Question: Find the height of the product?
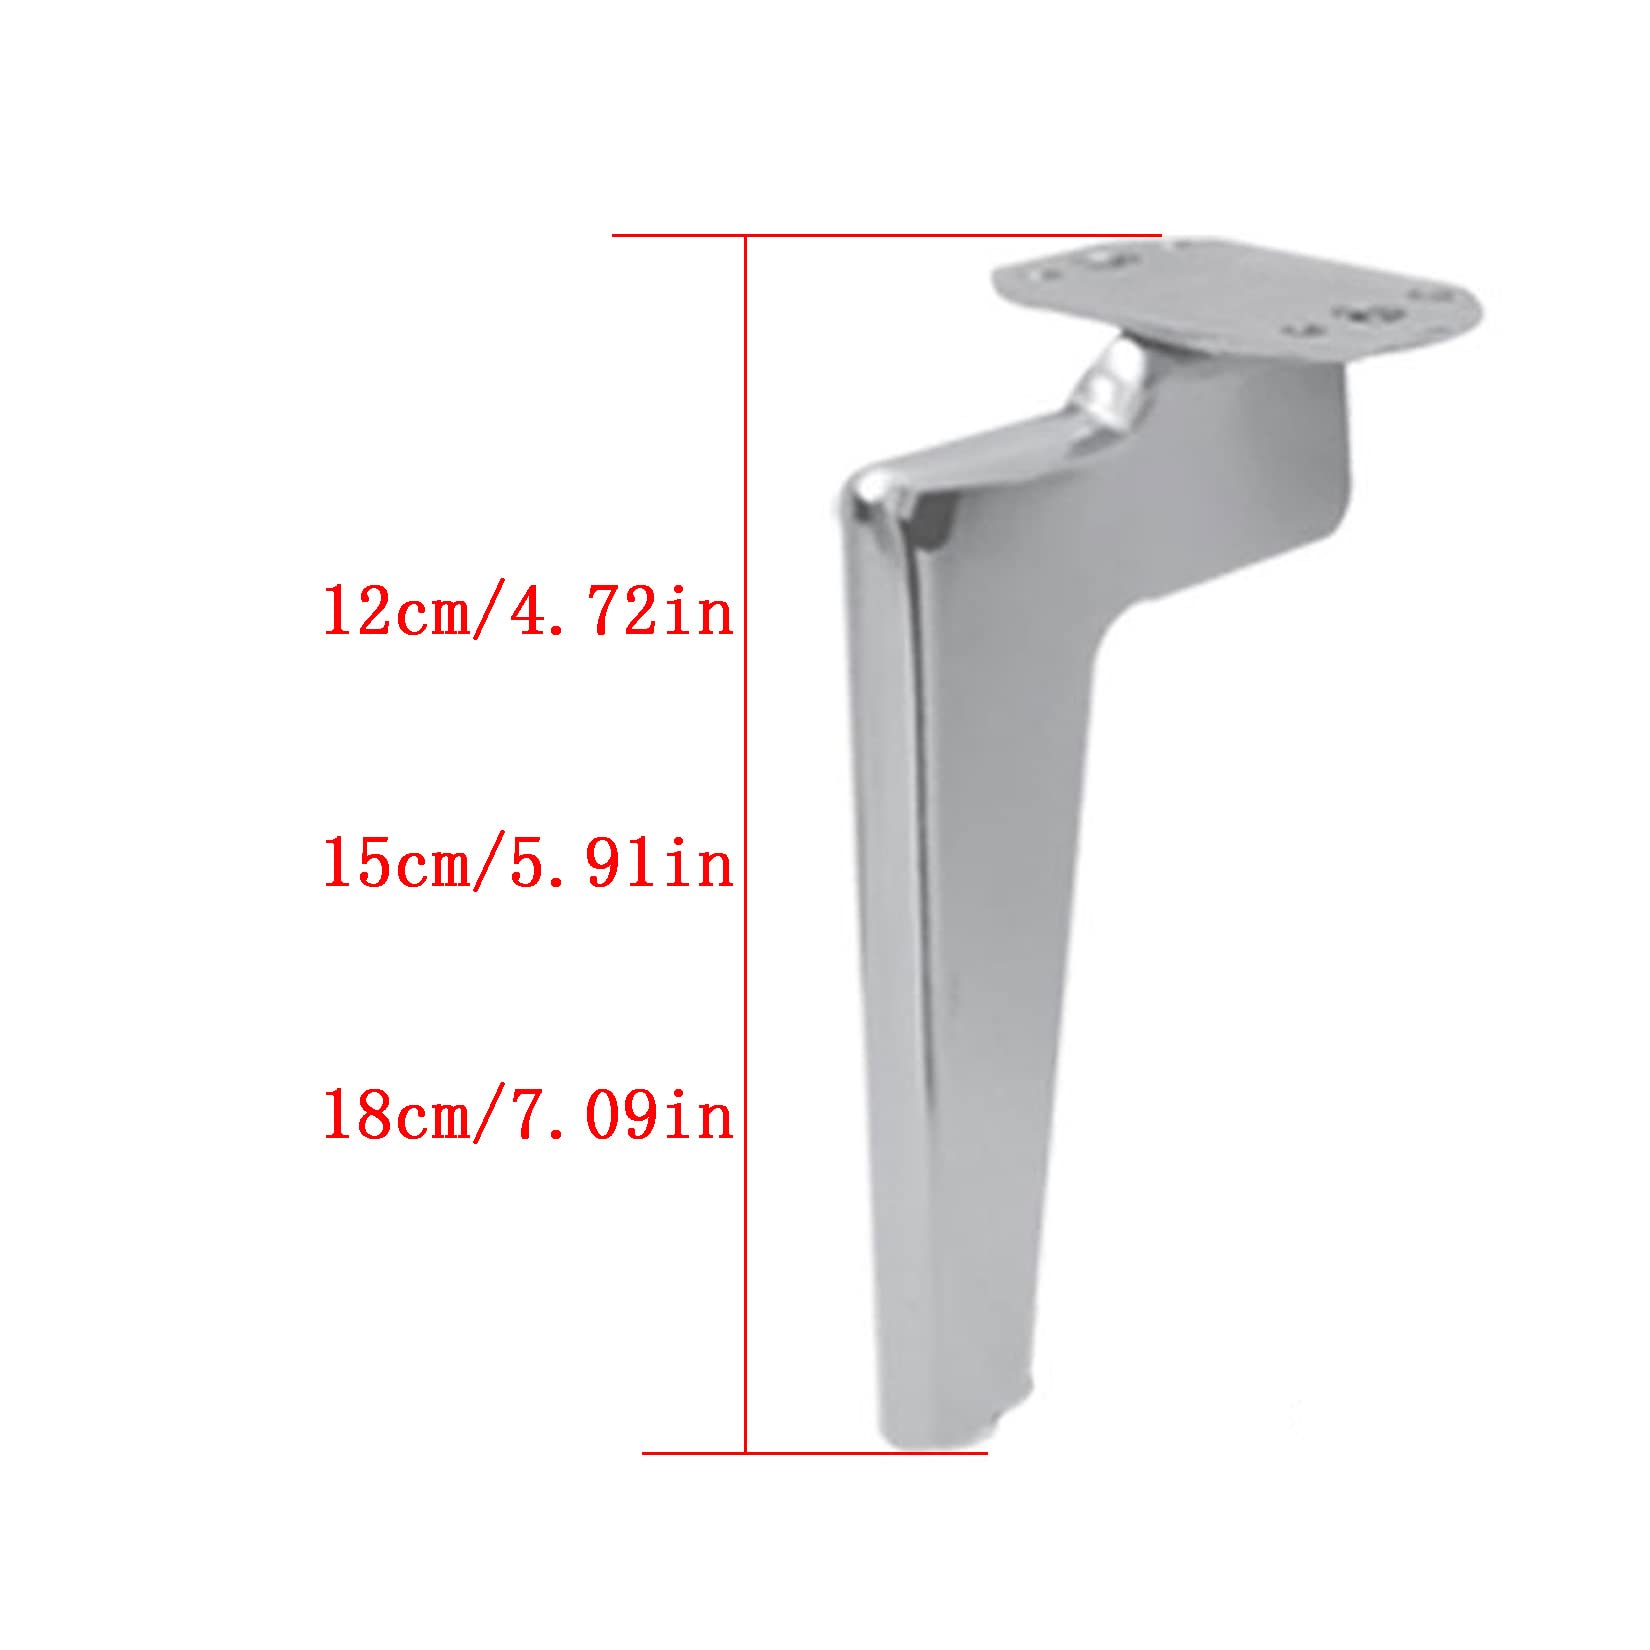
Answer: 9.0 inch